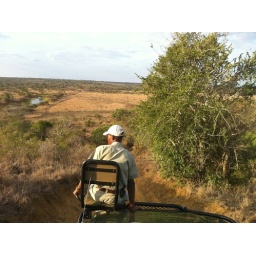
Best seat in the house